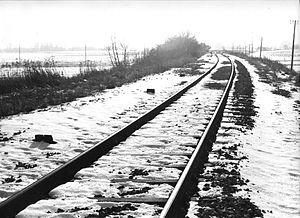
Le ""barreau de connexion"" près de La Houssaye-Béranger en janvier 1978 (armement en traverses métalliques)."
La ligne de Montérolier - Buchy à Motteville est une ligne de chemin de fer française qui relie la gare de Montérolier - Buchy sur la ligne de Saint-Roch à Darnétal-Bifurcation à celle de Motteville sur la ligne de Paris-Saint-Lazare au Havre. Elle est intégralement établie dans le département de la Seine-Maritime en région Normandie.